De Borgia Schoolhouse

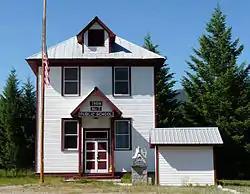
South elevation of De Borgia Schoolhouse with flag pole and bell, De Borgia, Montana

De Borgia Schoolhouse is a two-story wood-frame school located in De Borgia, Montana, United States which was listed on the National Register of Historic Places on December 27, 1979. Constructed in 1908, the schoolhouse was the first two-story building built in the West End of Mineral County and is the only building now standing in De Borgia to survive the Great Fire of 1910. The school closed in 1956, becoming a community center for the town.